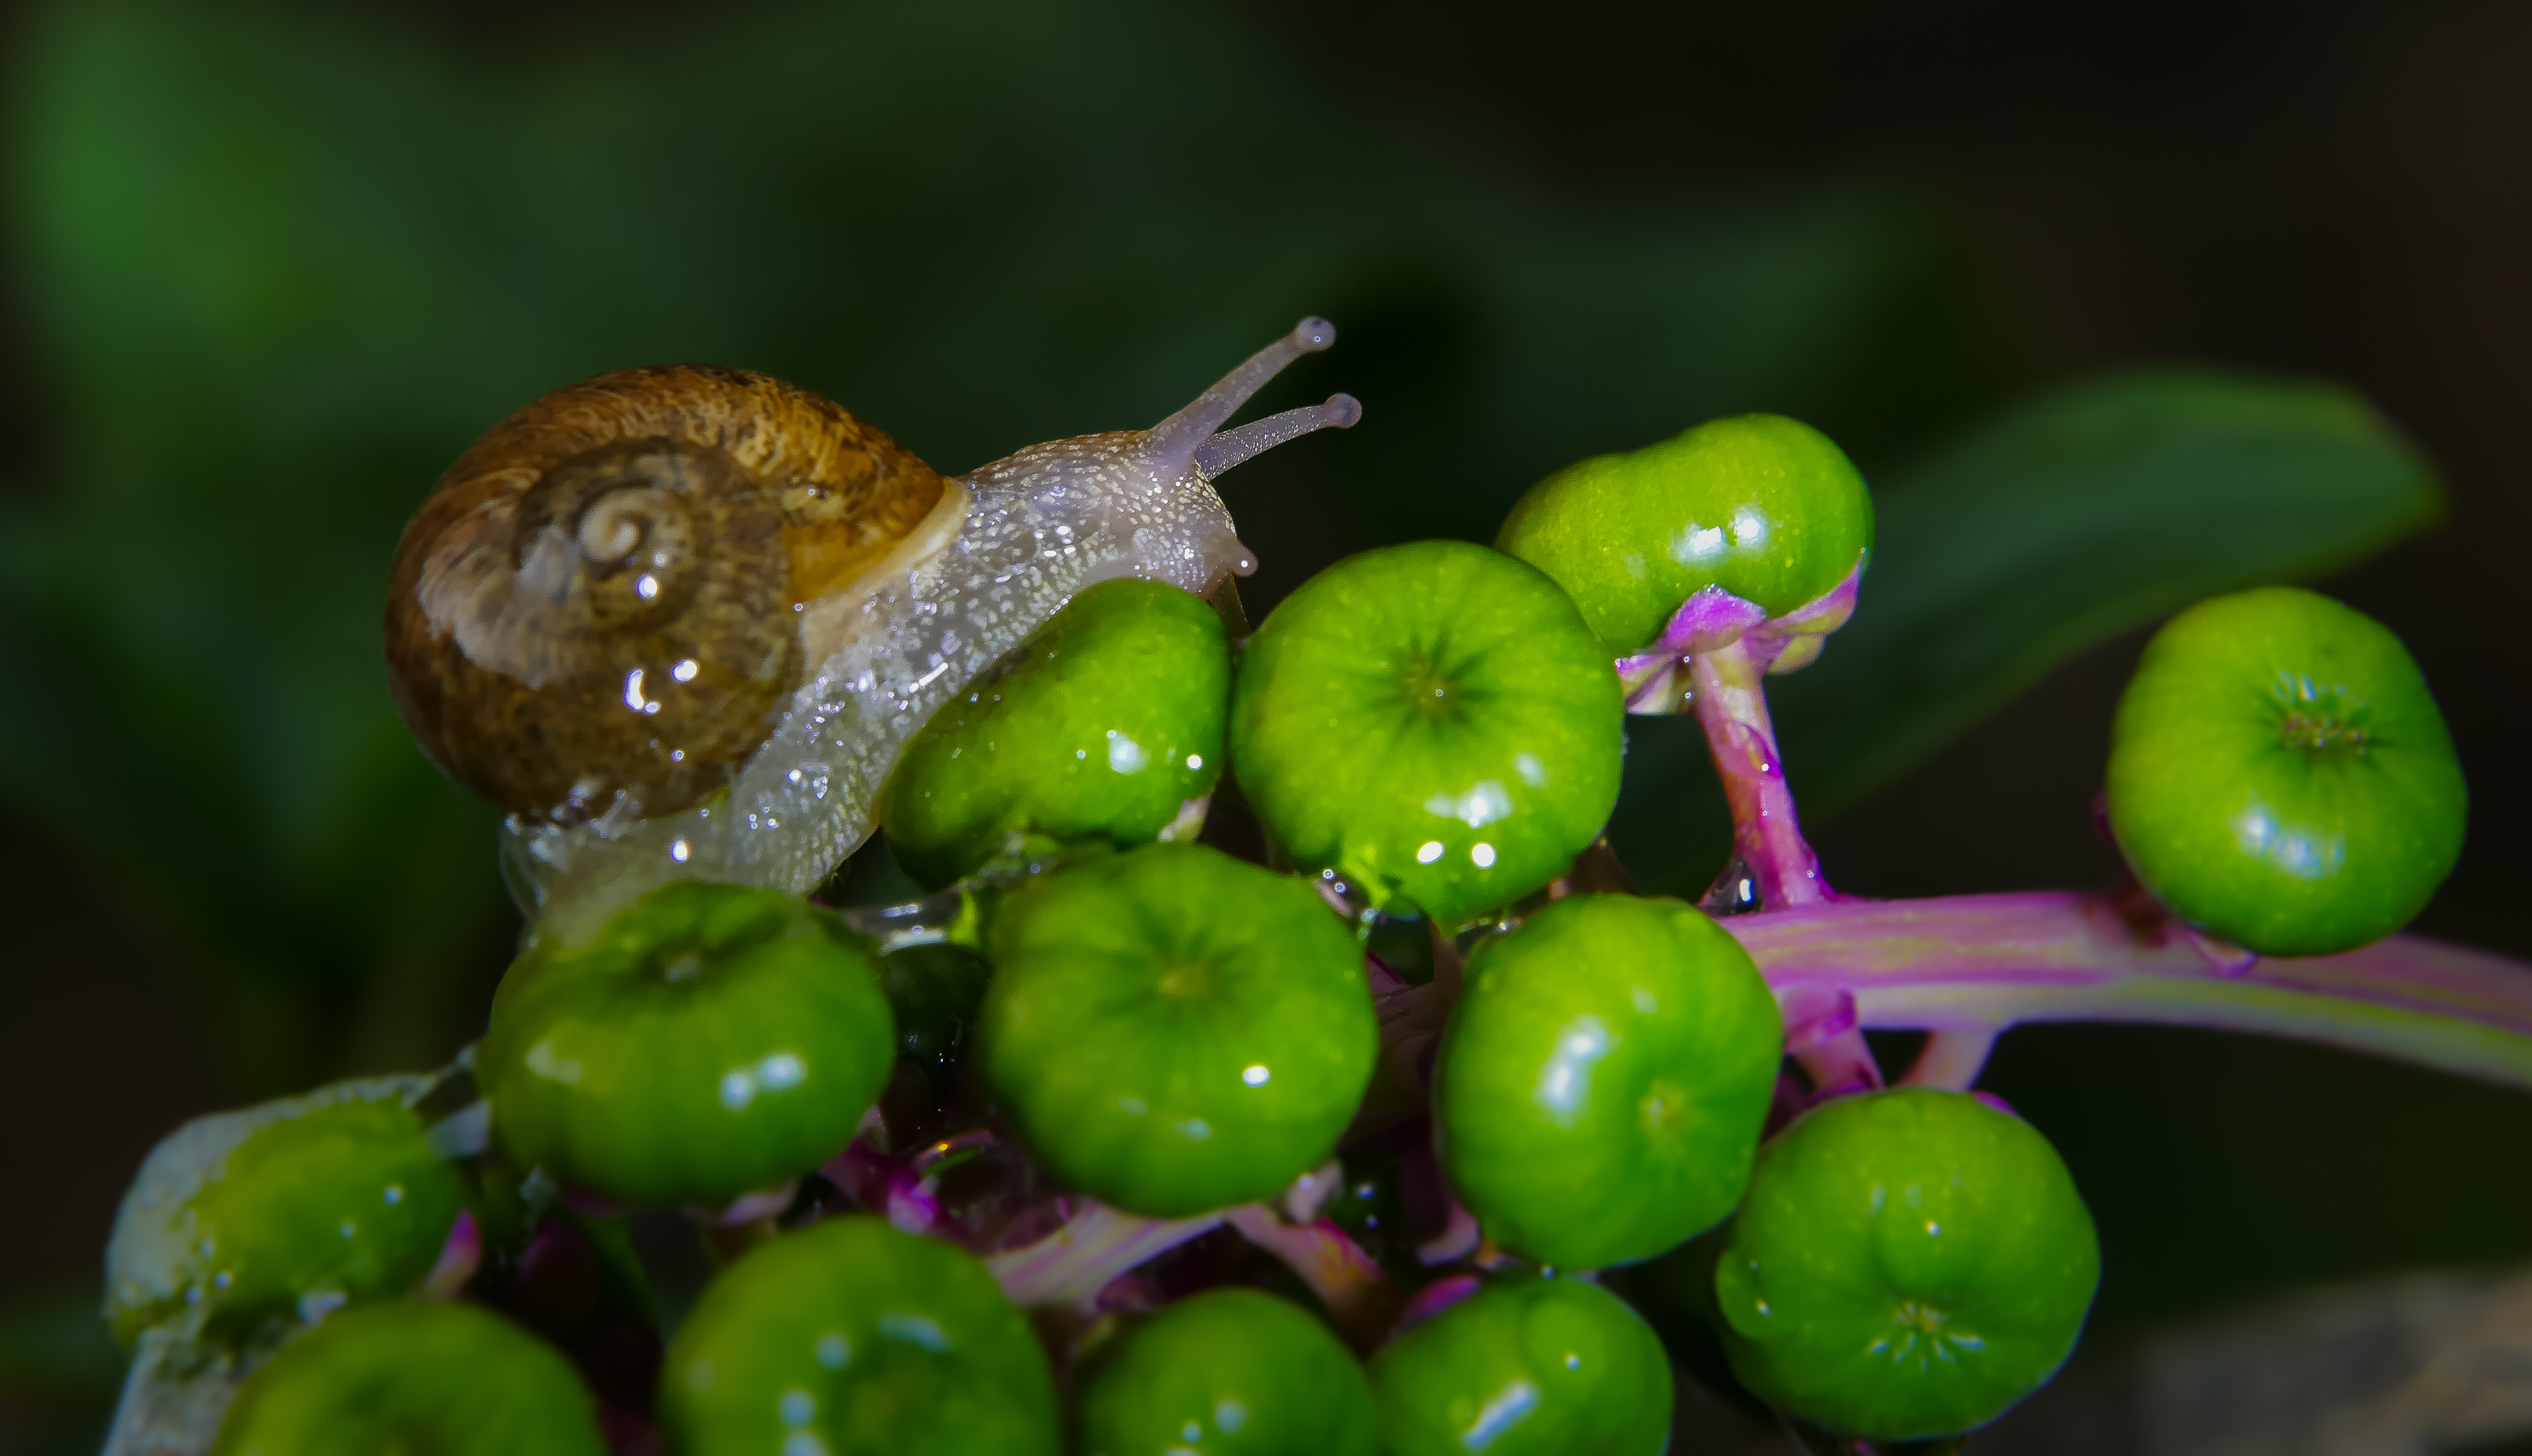
nature, branch, plant, fruit, leaf, flower, food, green, produce, macro, flora, close up, animals, naturaleza, lumixfz1000, fz1000, snails, caracol, ggl1, xovesphoto, animales, panasoniclumixfz1000, marumi200, macro photography, flowering plant, land plant